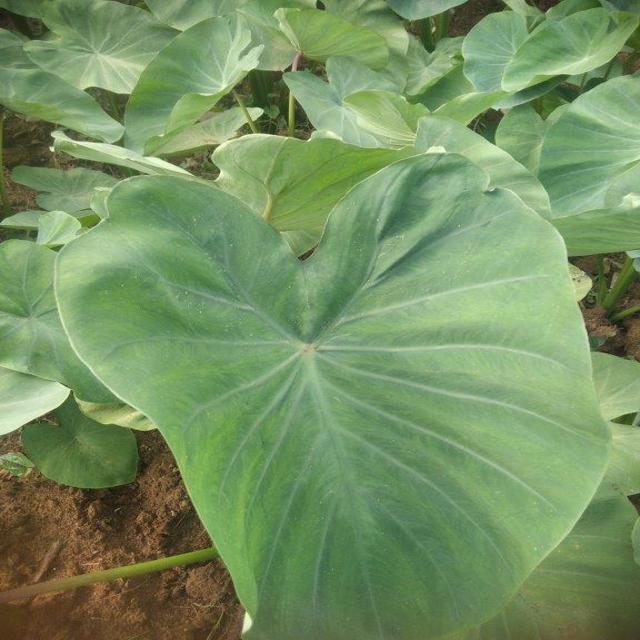
Label: Healthy